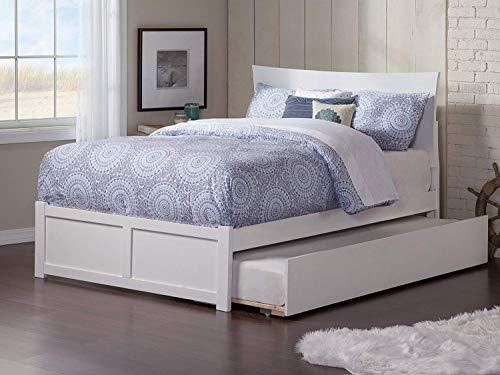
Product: Atlantic Furniture Metro Platform Bed with Flat Panel Footboard and Twin Size Urban Trundle, Full, White
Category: Home & Kitchen | Furniture | Bedroom Furniture | Beds, Frames & Bases | Beds
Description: Sliding 8" twin size trundle to accommodate guests.
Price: $99.00 $99.00
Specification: ASIN:B00AZDXTXW|ShippingWeight:173pounds|DateFirstAvailable:July26,2005